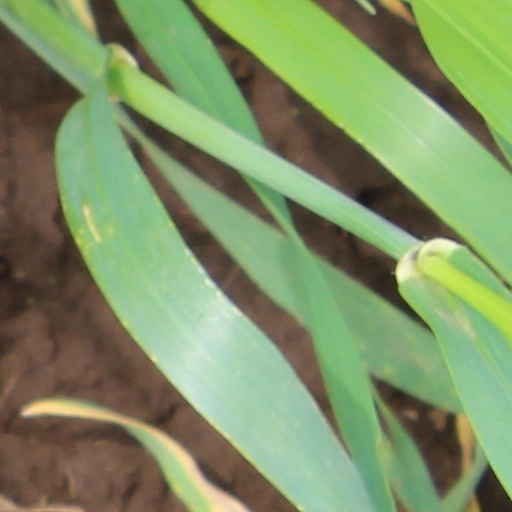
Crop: wheat